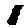
Label: 1